Özdere

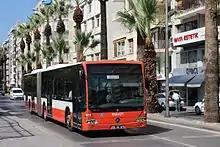
A metropolitan bus in İzmir

The town is located approximately from the port town of Kuşadası, from the Aegean Region's largest city of İzmir and the seat of its province (but a drive due to road accessibility), from the town of Selçuk and its historical sites such as Ephesus and the House of the Virgin Mary, from the district's seat of Menderes, and from Çeşme, the westernmost settlement on the Karaburun Peninsula. The town is within the vicinity of numerous historical sites, many ancient Ionian sanctuaries and cities. Situated about from Claros, from Notion, from Colophon, from Ephesus, and from Teos (now in modern-day Seferihisar), its location along common tourist itineraries aid it in attracting more visitors to the town during the summer.